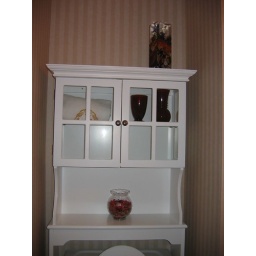
After, cabinet over the toilet